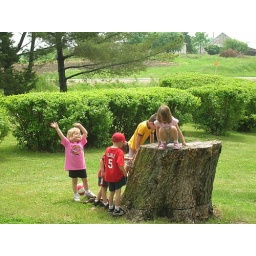
More fun on the stump, the new addition in the red shirt &amp;amp; cap is Thad Hill.